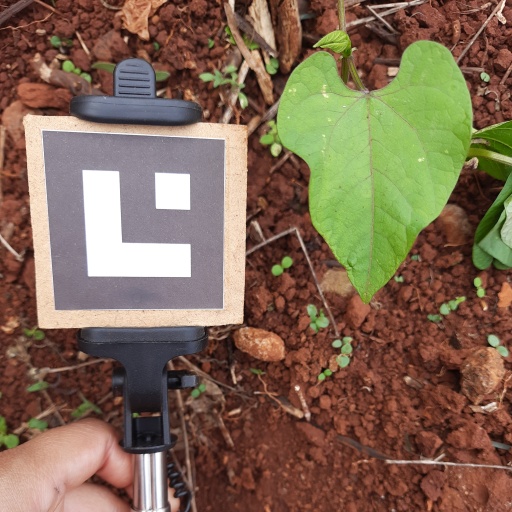
Observations: wavy surface, no eating holes, under shade